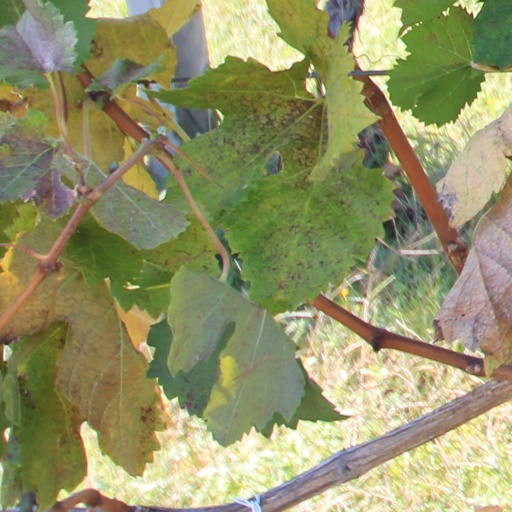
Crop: grape